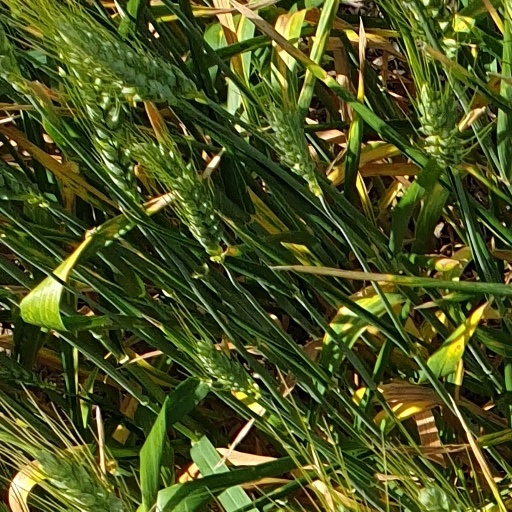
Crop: wheat